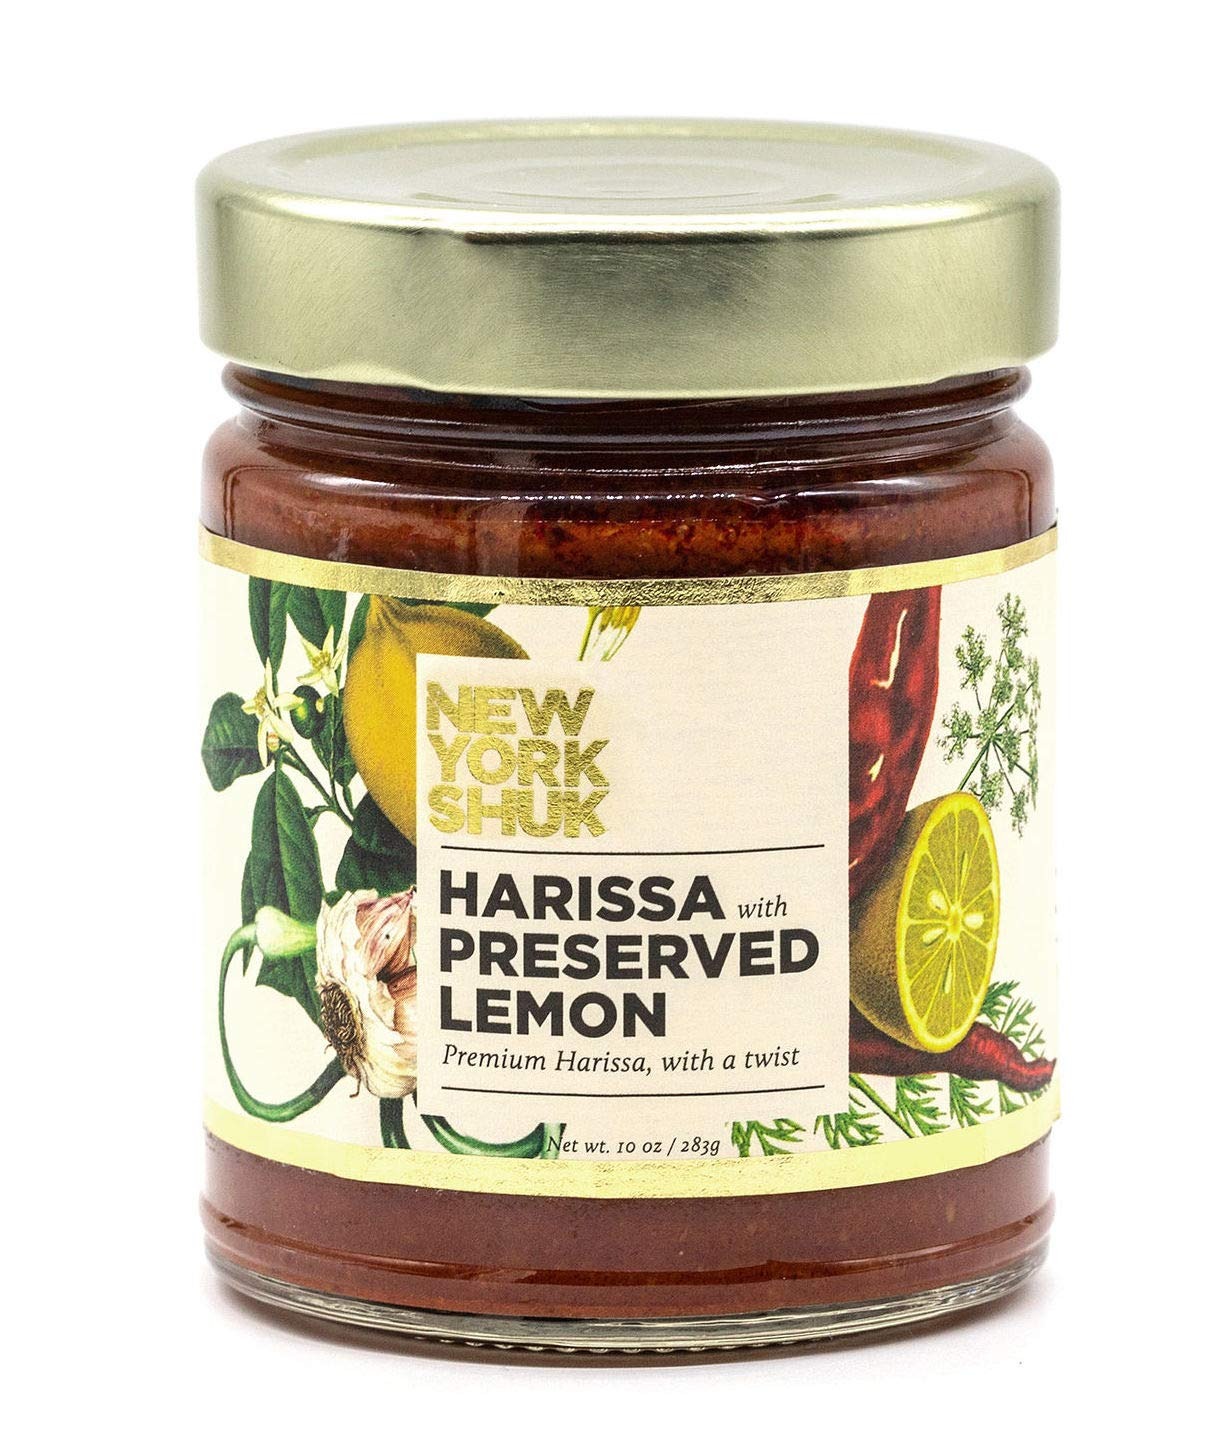
Item Name: Harissa with Preserved Lemons
Bullet Point 1: OUR STORY: Our signature recipe is inspired by Ron’s mother Linor, who was similarly taught how to make it by her mother after their family immigrated from Morocco to Israel. But even more than heritage, what really sets us apart is the pure flavor and composition.
Bullet Point 2: FLAVOR & TEXTURE: Thick, vibrantly red, lusciously textured chile paste with notes of tangy citrus and floral flavors from our preserved lemons.
Bullet Point 3: INTEGRITY: Our motto is, let the chiles speak for themselves, we carefully source every ingredient that ends up in our jars. We never allow unnecessary ingredients like red bell peppers or tomatoes to bulk up the mixture. And unlike many jarred harissas, our brick-red paste is completely free of distracting pepper skin and seeds.
Bullet Point 4: HEAT: We believe that harissa should not be overwhelmingly hot, so we created our harissa to be big on flavor and gentle on the heat.
Bullet Point 5: VERSATILE: Cooking: stir into soups, stews & sauces, Flavoring: spread on burgers and sandwiches & fold into dips, Seasoning: sprinkle on salads, eggs & vegetables
Product Description: Preserved lemon is a power-packed weapon in our pantry – and soon it will be a heavy-hitter in yours too. Our preserved lemons add a deep citrus flavor with warm floral and rich umami notes to your dish, injecting an irresistible complexity. If you’re looking to add richness and deep flavors to your dish, try this unique paste. An age-old food preservation technique, our lemons are preserved by storing them in salt over a period of 3-5 months.
Value: 10.0
Unit: Ounce

Price: 16.48